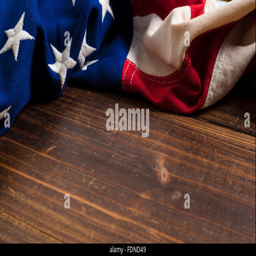
an old flag on an antique wooden platform with copy space